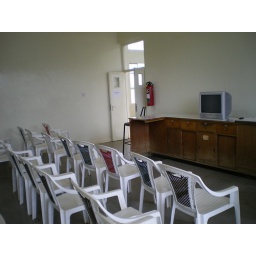
TV room within the library - Kenya